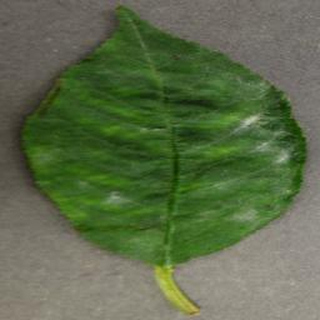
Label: cherry_powdery_mildew